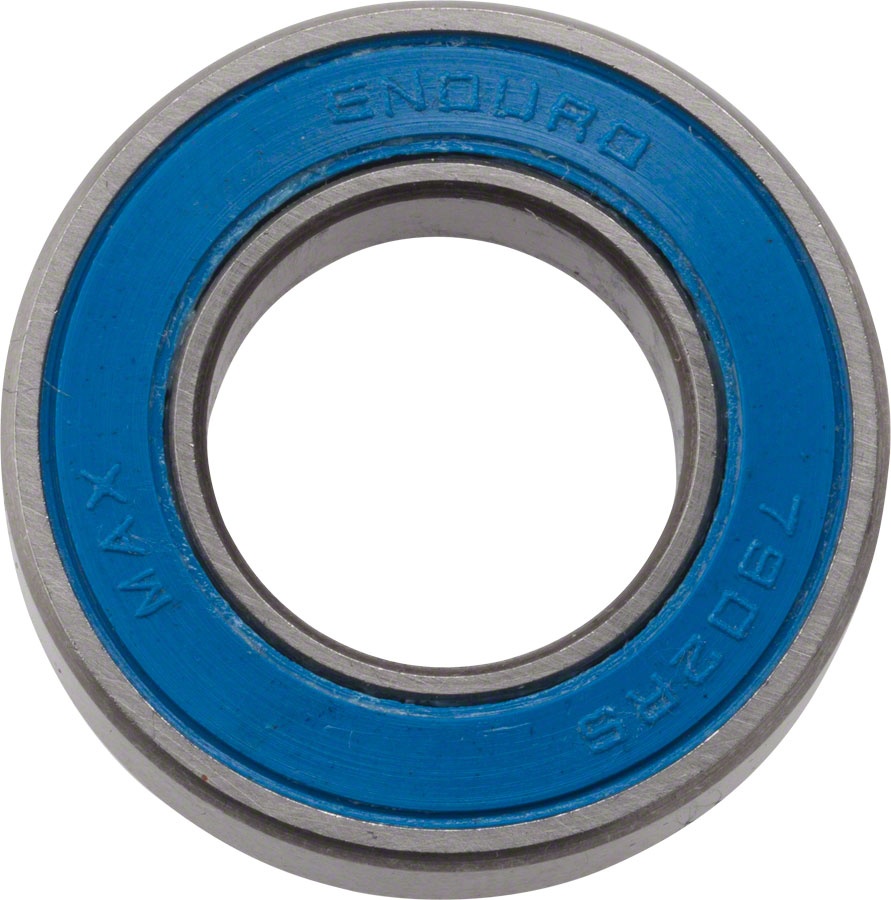
Enduro MAX 7902 AnCon Bearing
.top{margin-bottom:30px;}.top li{margin-left:5%;margin-right:5%;margin-top:10px;line-height:120%;list-style-position:outside;} Enduro MAX 7902 AnCon Bearing. MAX type bearings are designed specifically for suspension pivots. Using a special design where the maximum number of balls are inserted into the bearing they have more load capacity than standard radial bearings The race grooves are deeper on these bearings for more lateral support for the twisting and multiple forces associated with suspension pivots. LLU seals give maximum protection against the elements while keeping the 90% fill of Almagard Extra High Pressure Grease inside. 90% filled with Mobilux NGLI 2 synthetic grease dual-lip labyrinth seals full complement of bearings up to 45% increased load capacity table{border-collapse:collapse;width:100%;}td{text-align: left;padding: 8px;font-weight:350;}tr:nth-child(even){background-color:#f2f2f2}th{background-color:#eb212e;color:white;text-align:left;padding:8px;}.desc ul{font-size:24px;font-weight:600;margin-left:-25px;padding-top:35px;border-top:3px solid #f0f0f0;}.desc li{list-style:none;border-bottom:4px solid #eb212e;width:142px;} TECH SPECS Bearing I.D. (mm) 15 Manufacturer Number 7902 2RS MAX Bearing O.D. (mm) 28 Material Steel Thickness 7
Brand: Enduro
Category: Sporting Goods > Outdoor Recreation > Cycling > Bicycle Parts > Bicycle Wheel Parts > Bicycle Hub Parts > Hub Bearings